Feelin' Up

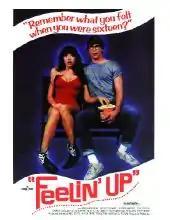
VHS cover

Feelin' Up (also known as Getting Together) is a 1976 comedy film written and directed by David Secter and distributed by Troma Entertainment.